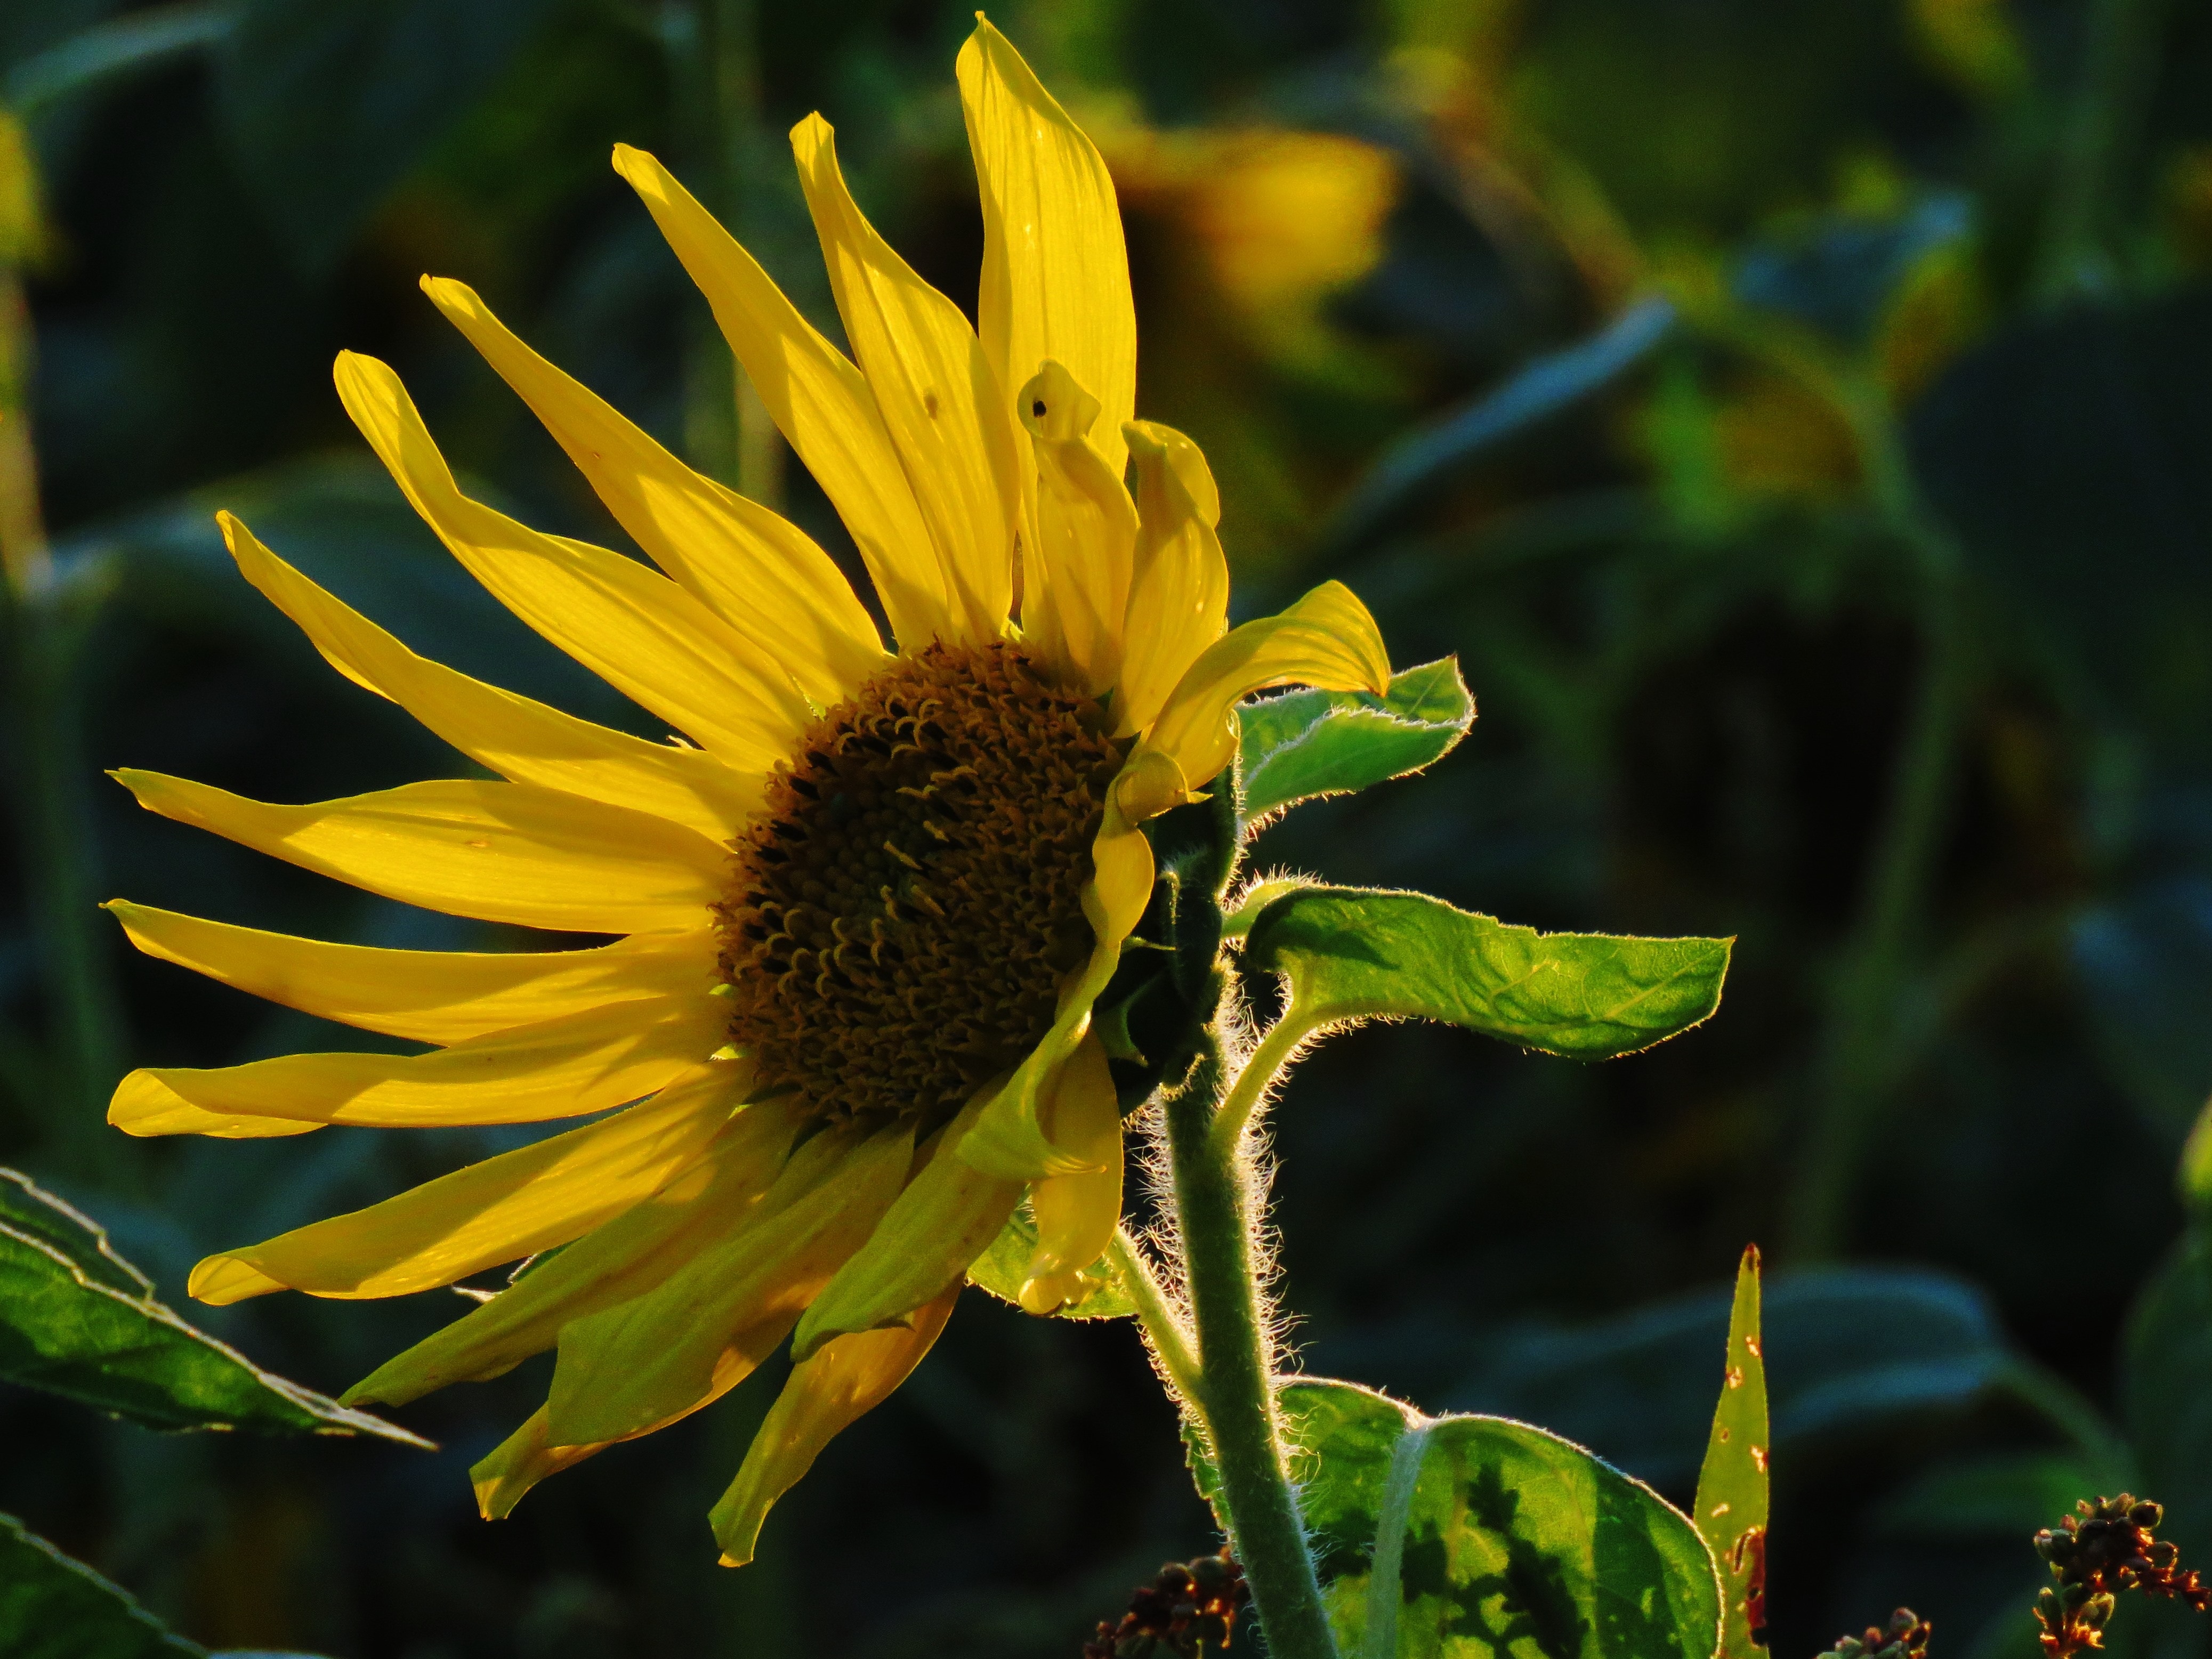
nature, blossom, plant, field, flower, petal, bloom, summer, green, botany, yellow, flora, sunflower, wildflower, sun flower, macro photography, flowering plant, daisy family, plant stem, land plant